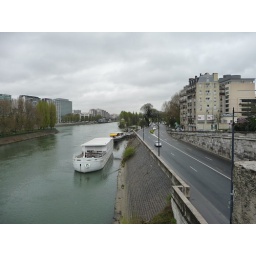
We were walking over the bridge by the River Seine.